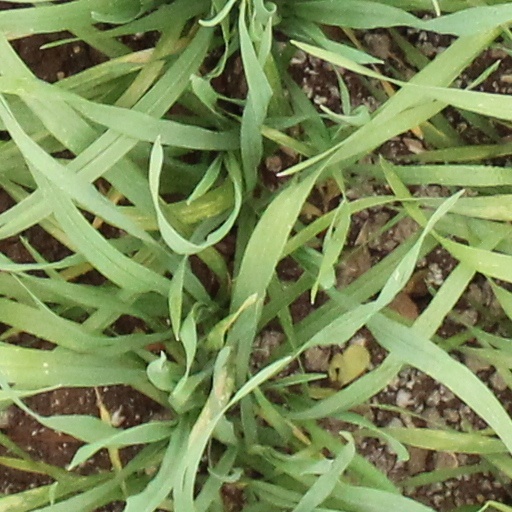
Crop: wheat